Ride for Heart

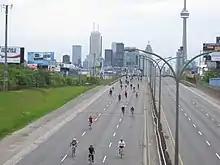
Cyclists on the Gardiner Expressway during the 2009 Ride for Heart. To the east is visible downtown Toronto.

The Ride for Heart is a charity bicycle ride organized by the Heart and Stroke Foundation of Ontario. For more than 20 years it was sponsored by margarine brand Becel. In November 2017, Manulife was announced as the new title sponsor starting in 2018.